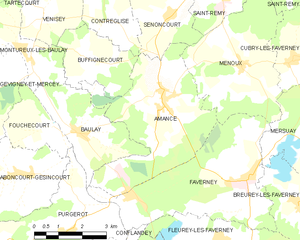
Carte des communes françaises